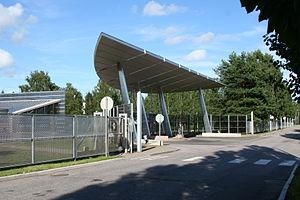
La structure environnementale de l’année est un concours organisé par l'association des jardins finlandais et l’industrie des produits de construction, RTT.